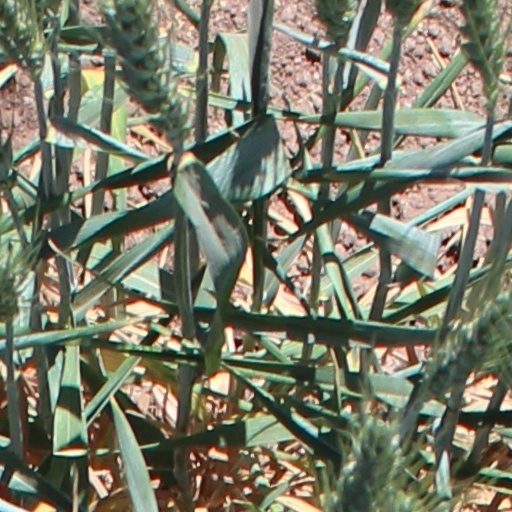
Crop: wheat